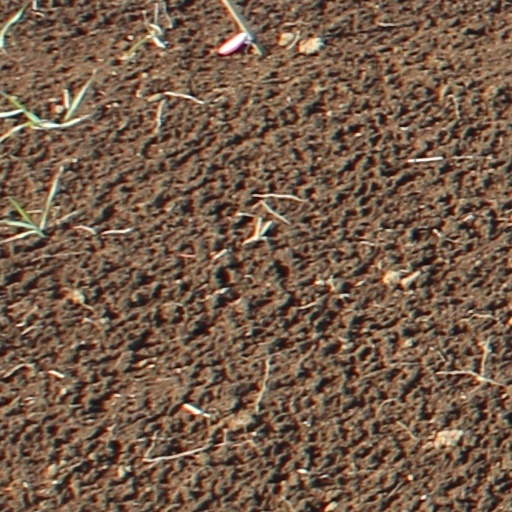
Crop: wheat